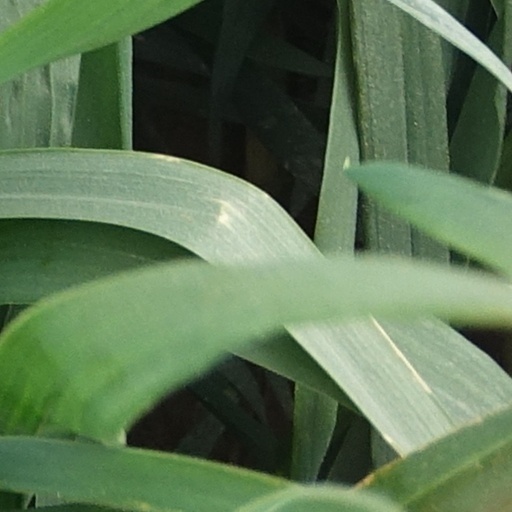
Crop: wheat